Joe Pantoliano

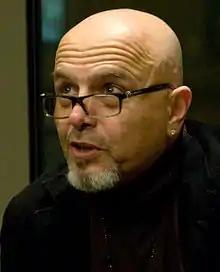
Pantoliano in 2009

Joseph Peter Pantoliano (born September 12, 1951) is an American actor who has played over 150 roles across film, television, and theater. He is best known for portraying Francis Fratelli in "The Goonies" (1985), Captain Conrad Howard in the "Bad Boys" film series (1995–2024), Cypher in the Wachowskis' sci-fi action film "The Matrix" (1999), Teddy in Christopher Nolan's psychological thriller film "Memento" (2000), and Ralph "Ralphie" Cifaretto on the HBO crime drama "The Sopranos" (2001–2004), for which he won a Primetime Emmy Award for Outstanding Supporting Actor in a Drama Series.